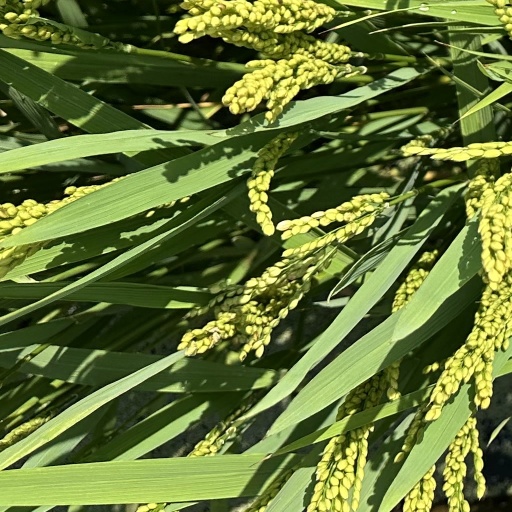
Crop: rice